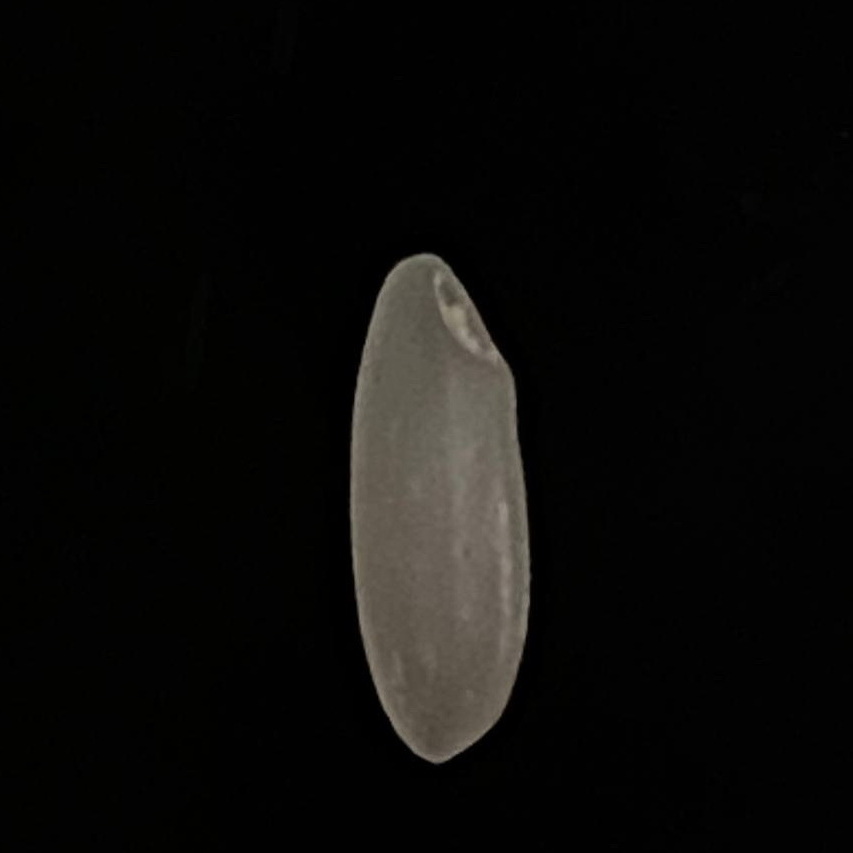
Rice variety: Subol_Lota